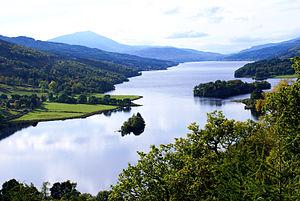
La faune de l'Écosse est typique de l'écozone paléarctique, bien que plusieurs des grands mammifères du pays aient disparu en raison de la chasse intensive dont ils ont été l'objet par le passé, quand d'autres espèces ont été introduites par le biais de l'activité humaine. Les divers environnements tempérés de l'Écosse abritent 62 espèces de mammifères sauvages, dont une importante population de chats sauvages d'Europe, de nombreux phoques gris et communs et la colonie la plus septentrionale du monde de grands dauphins.